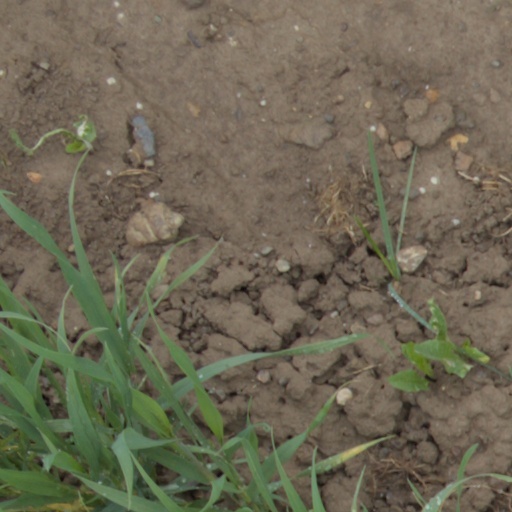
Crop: wheat